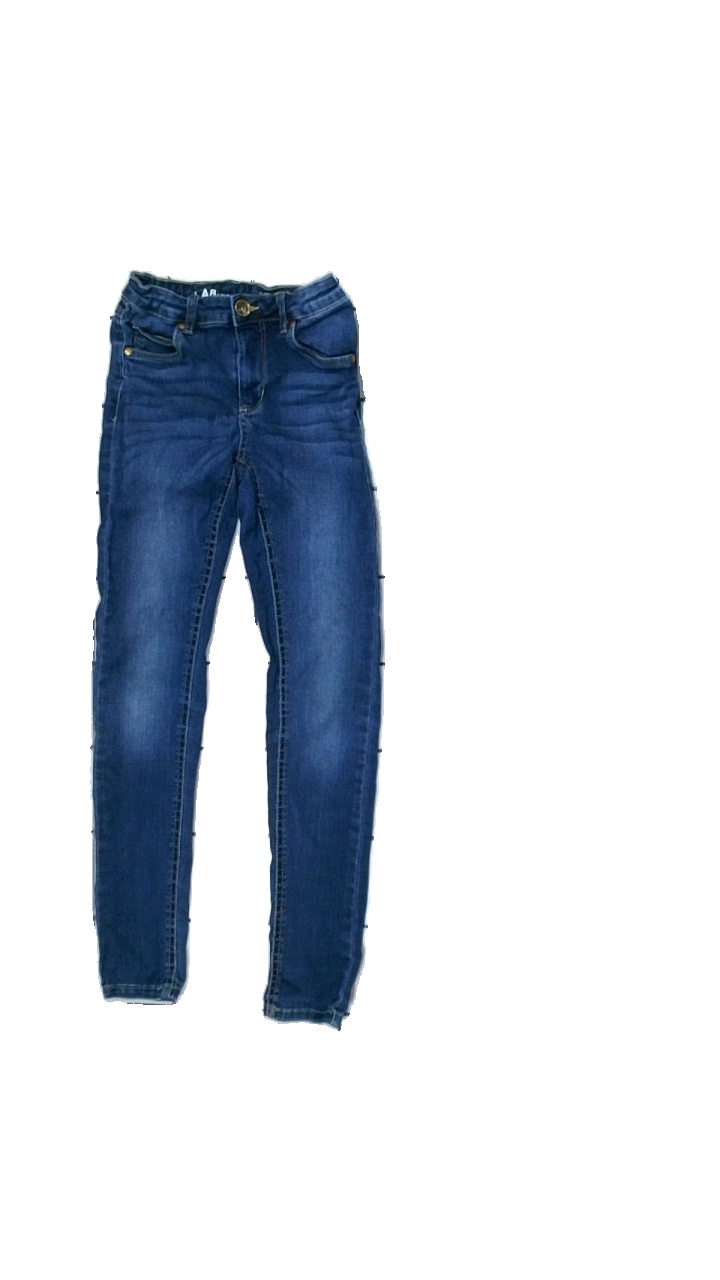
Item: Jeans (Children)
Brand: Lab Industries (kappahl)
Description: jeans
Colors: Blue
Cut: Tight
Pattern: Logo print
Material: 100% bomull
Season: All
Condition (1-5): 4
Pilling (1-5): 5
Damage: lite urtvättat
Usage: Reuse
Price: <50